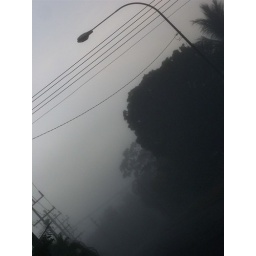
Photo CRW_6280: Mist in the morning. Photos taken in the street outside our house